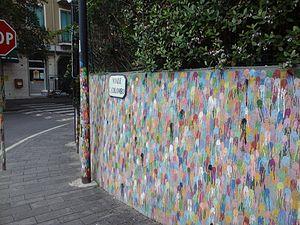
Omar Hassan est un artiste peintre et sculpteur italo-egyptien.